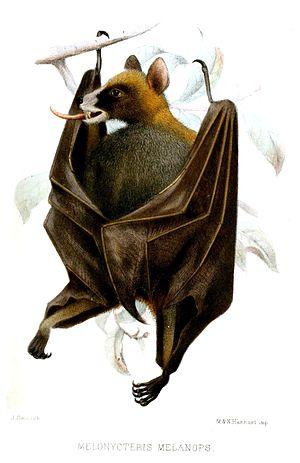
Cette sous-famille a été créée par John Edward Gray en 1866. Elle est manifestement polyphylétique ou paraphylétique, la ressemblance entre toutes ces espèces n'est donc que le fruit d'une convergence évolutive. Elle comprend les genres et les espèces suivants :
Melonycteris est un genre de chauves-souris.
Melonycteris melanops, appelé communément Mélonyctère à ventre noir, est une espèce de grande chauve-souris de la famille des Pteropodidae.